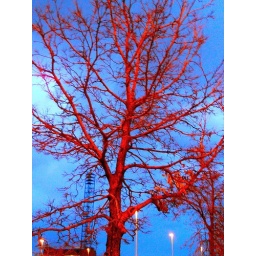
bare tree in the sunset